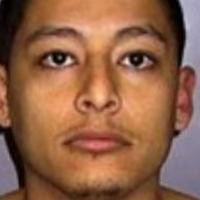
Age group: age 21-30